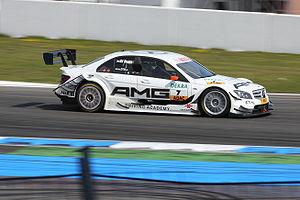
Paul di Resta, né le 16 avril 1986 à Uphall, en West Lothian, est un pilote automobile britannique. Vainqueur des F3 Euroseries en 2006 et du championnat DTM en 2010, il devient en 2011 pilote de Formule 1 au sein de l'équipe indienne Force India. Il y fait trois saisons, avec pour meilleur résultat, une quatrième place en course, et revient en 2014, en DTM, sans pour autant obtenir le succès qu'il y avait trouvé avant la Formule 1. Pilote de réserve pour Williams F1 Team en 2017, il dispute le Grand Prix de Hongrie au pied levé, remplaçant Felipe Massa malade.